Fresh Meadows, Queens

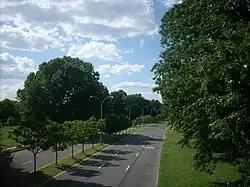
Cunningham Park

Utopia is in the southeastern part of Fresh Meadows, bordered by Utopia Parkway to the west, 73rd Avenue to the north, 188th Street to the east, and Union Turnpike to the south. Utopia is part of Queens Community Board 8 and is often considered to be a part of Fresh Meadows, though "The New York Times" and the New York City Department of City Planning delineate Utopia as a separate neighborhood. Utopia's residents includes many Conservative and Orthodox Jews, Israeli Americans, Bukharian Jews, Chinese Americans, Korean Americans, and to a lesser extent, Russian Americans, Indian Americans, and Hispanic and Latino Americans. Utopia primarily consists of houses and tree-lined streets.